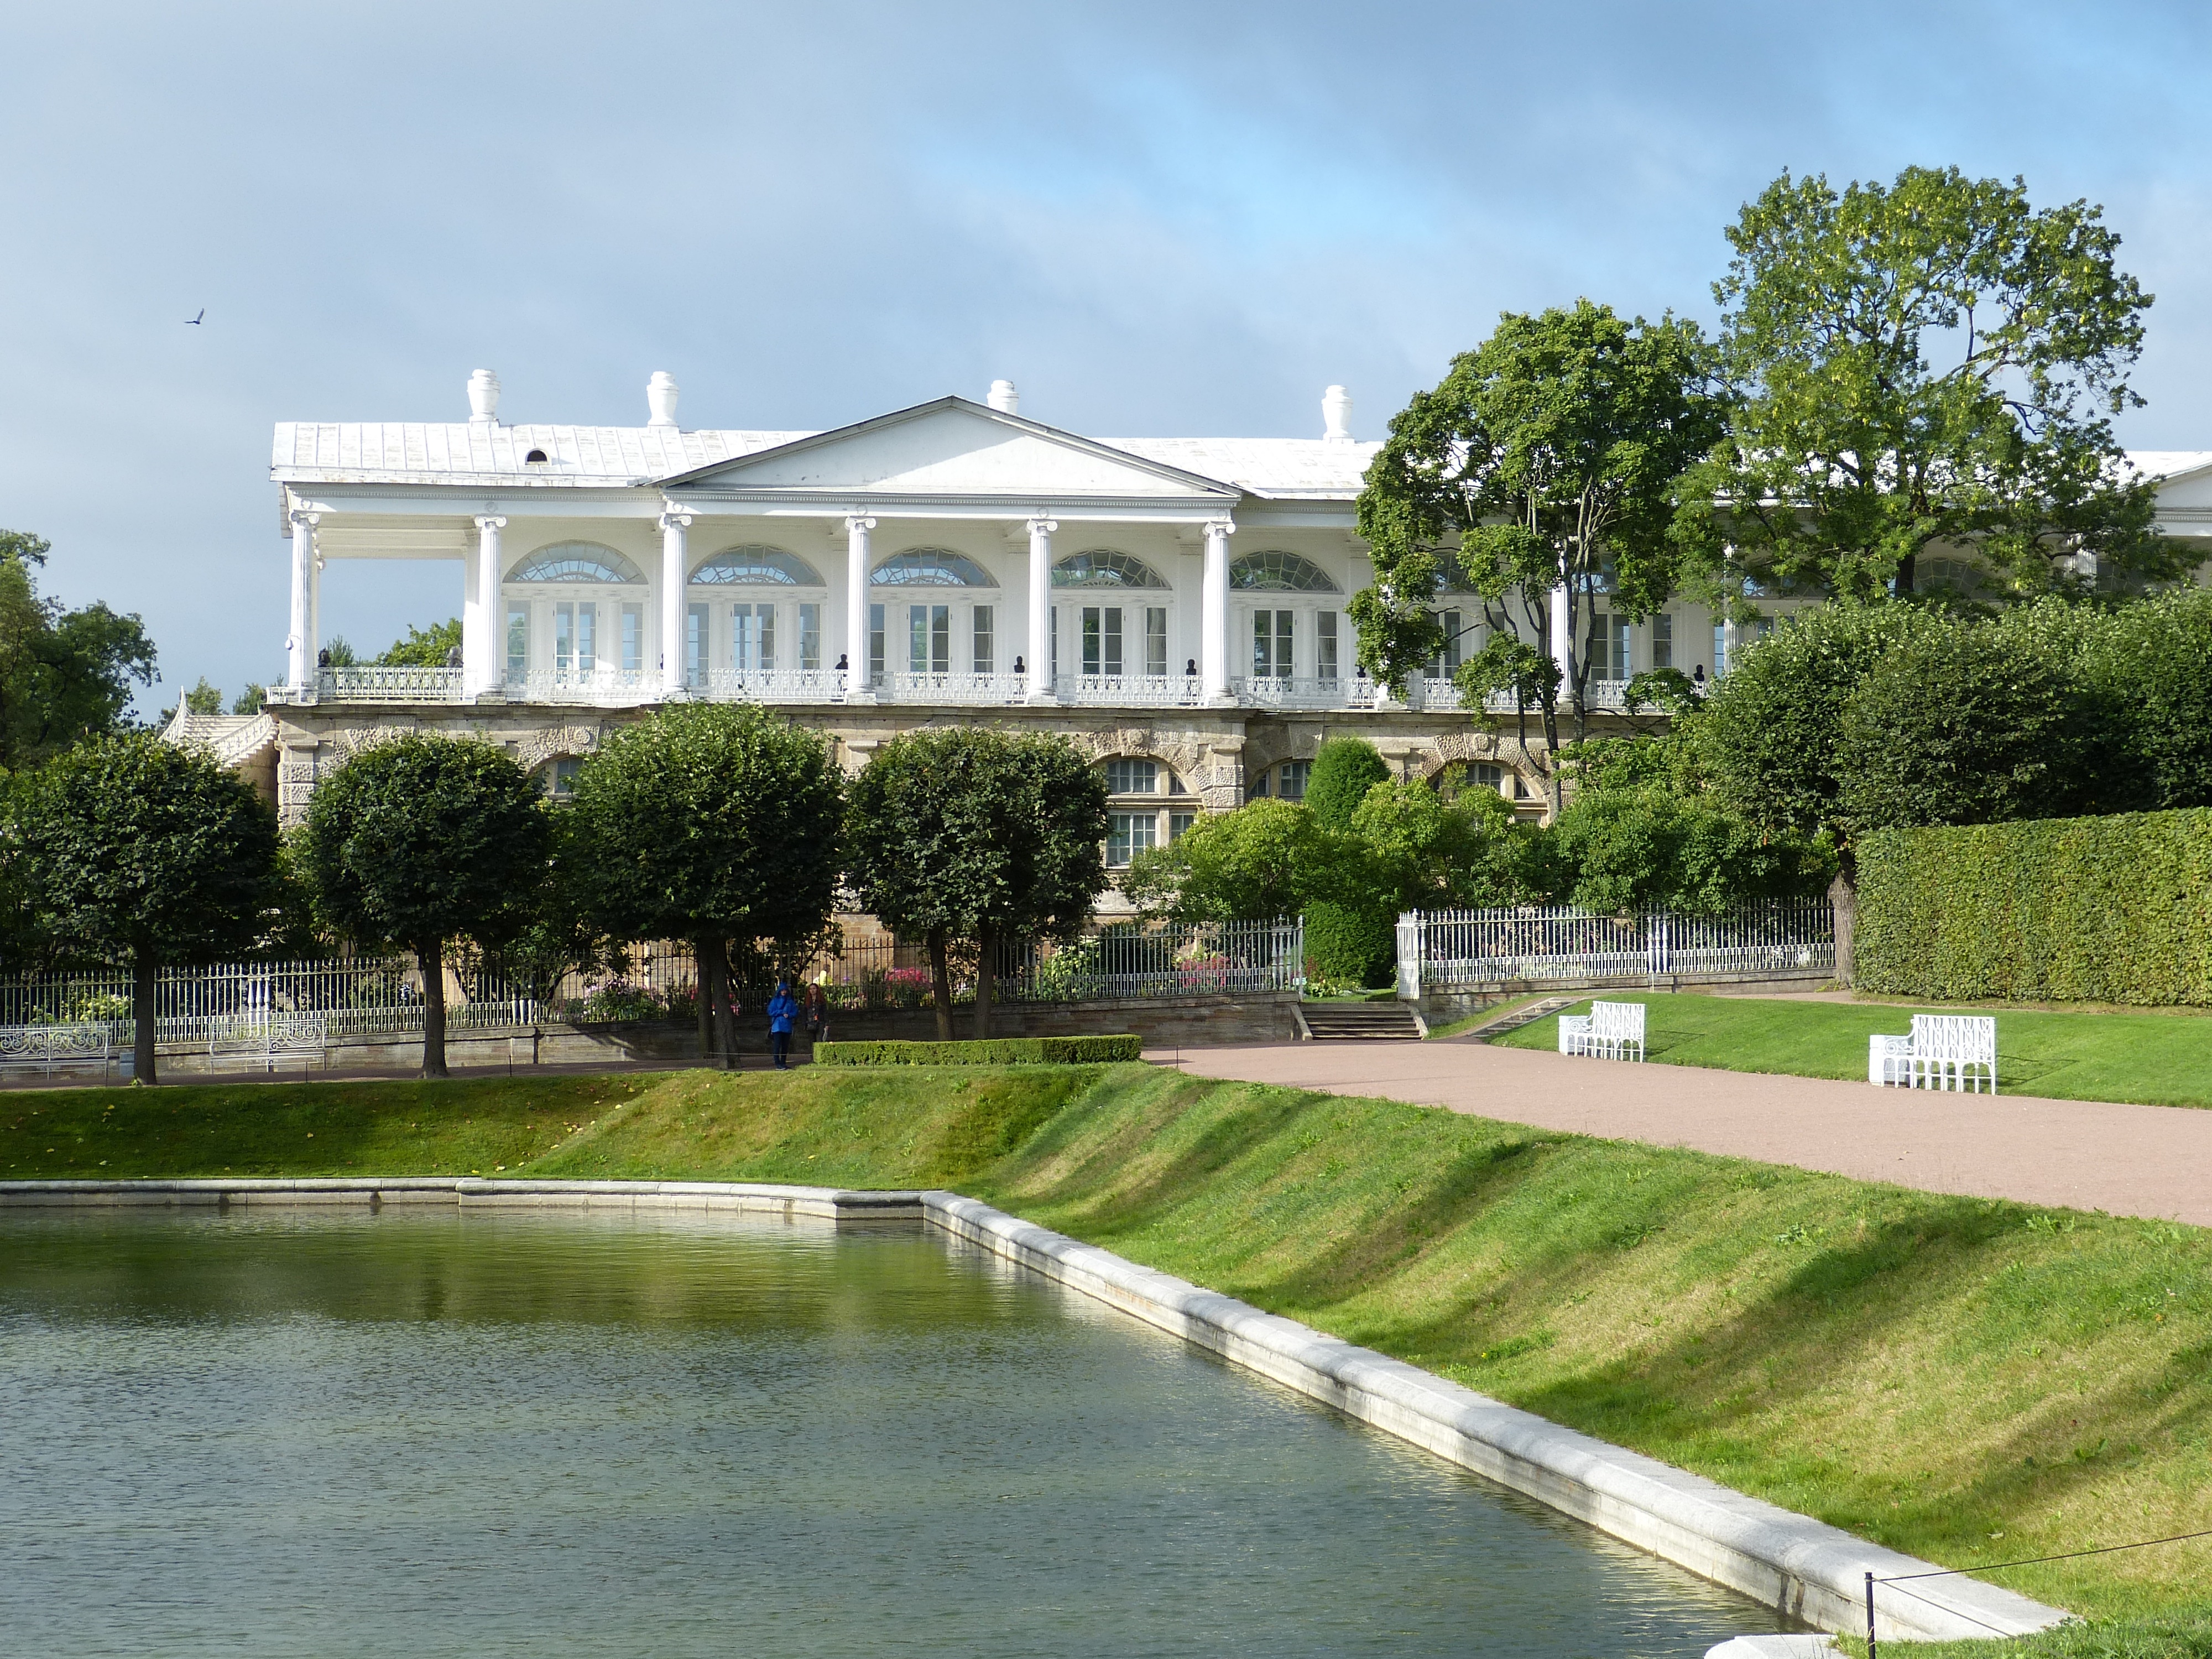
architecture, lawn, villa, mansion, house, building, palace, home, pond, swimming pool, park, facade, property, garden, tourism, waterway, estate, russia, historically, condominium, st petersburg, stately home, catherine's palace, reflecting pool, river cruise, sankt petersburg, residential area, landscape architect